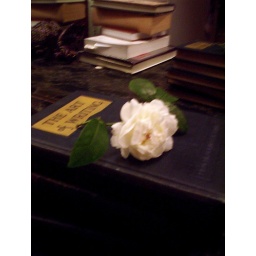
found these books in the old bookshop and picked a flower on the way inside the hotel